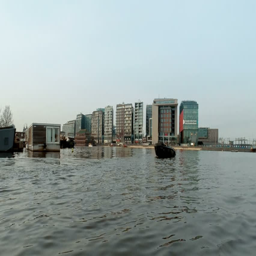
a boat trip on the canals